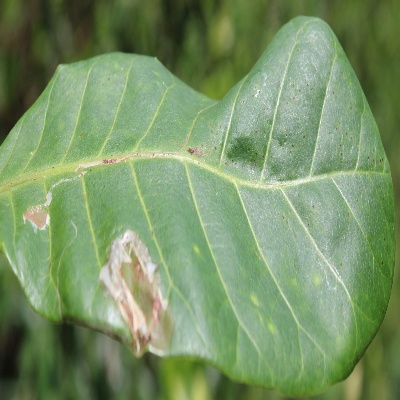
Crop: Cashew
Condition: leaf miner